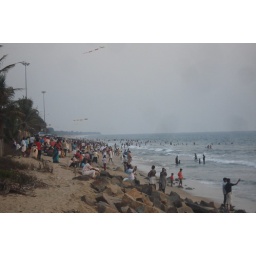
going to the beach on sunday is a bad idea unless you want to blend in whilst swimming in your clothes.